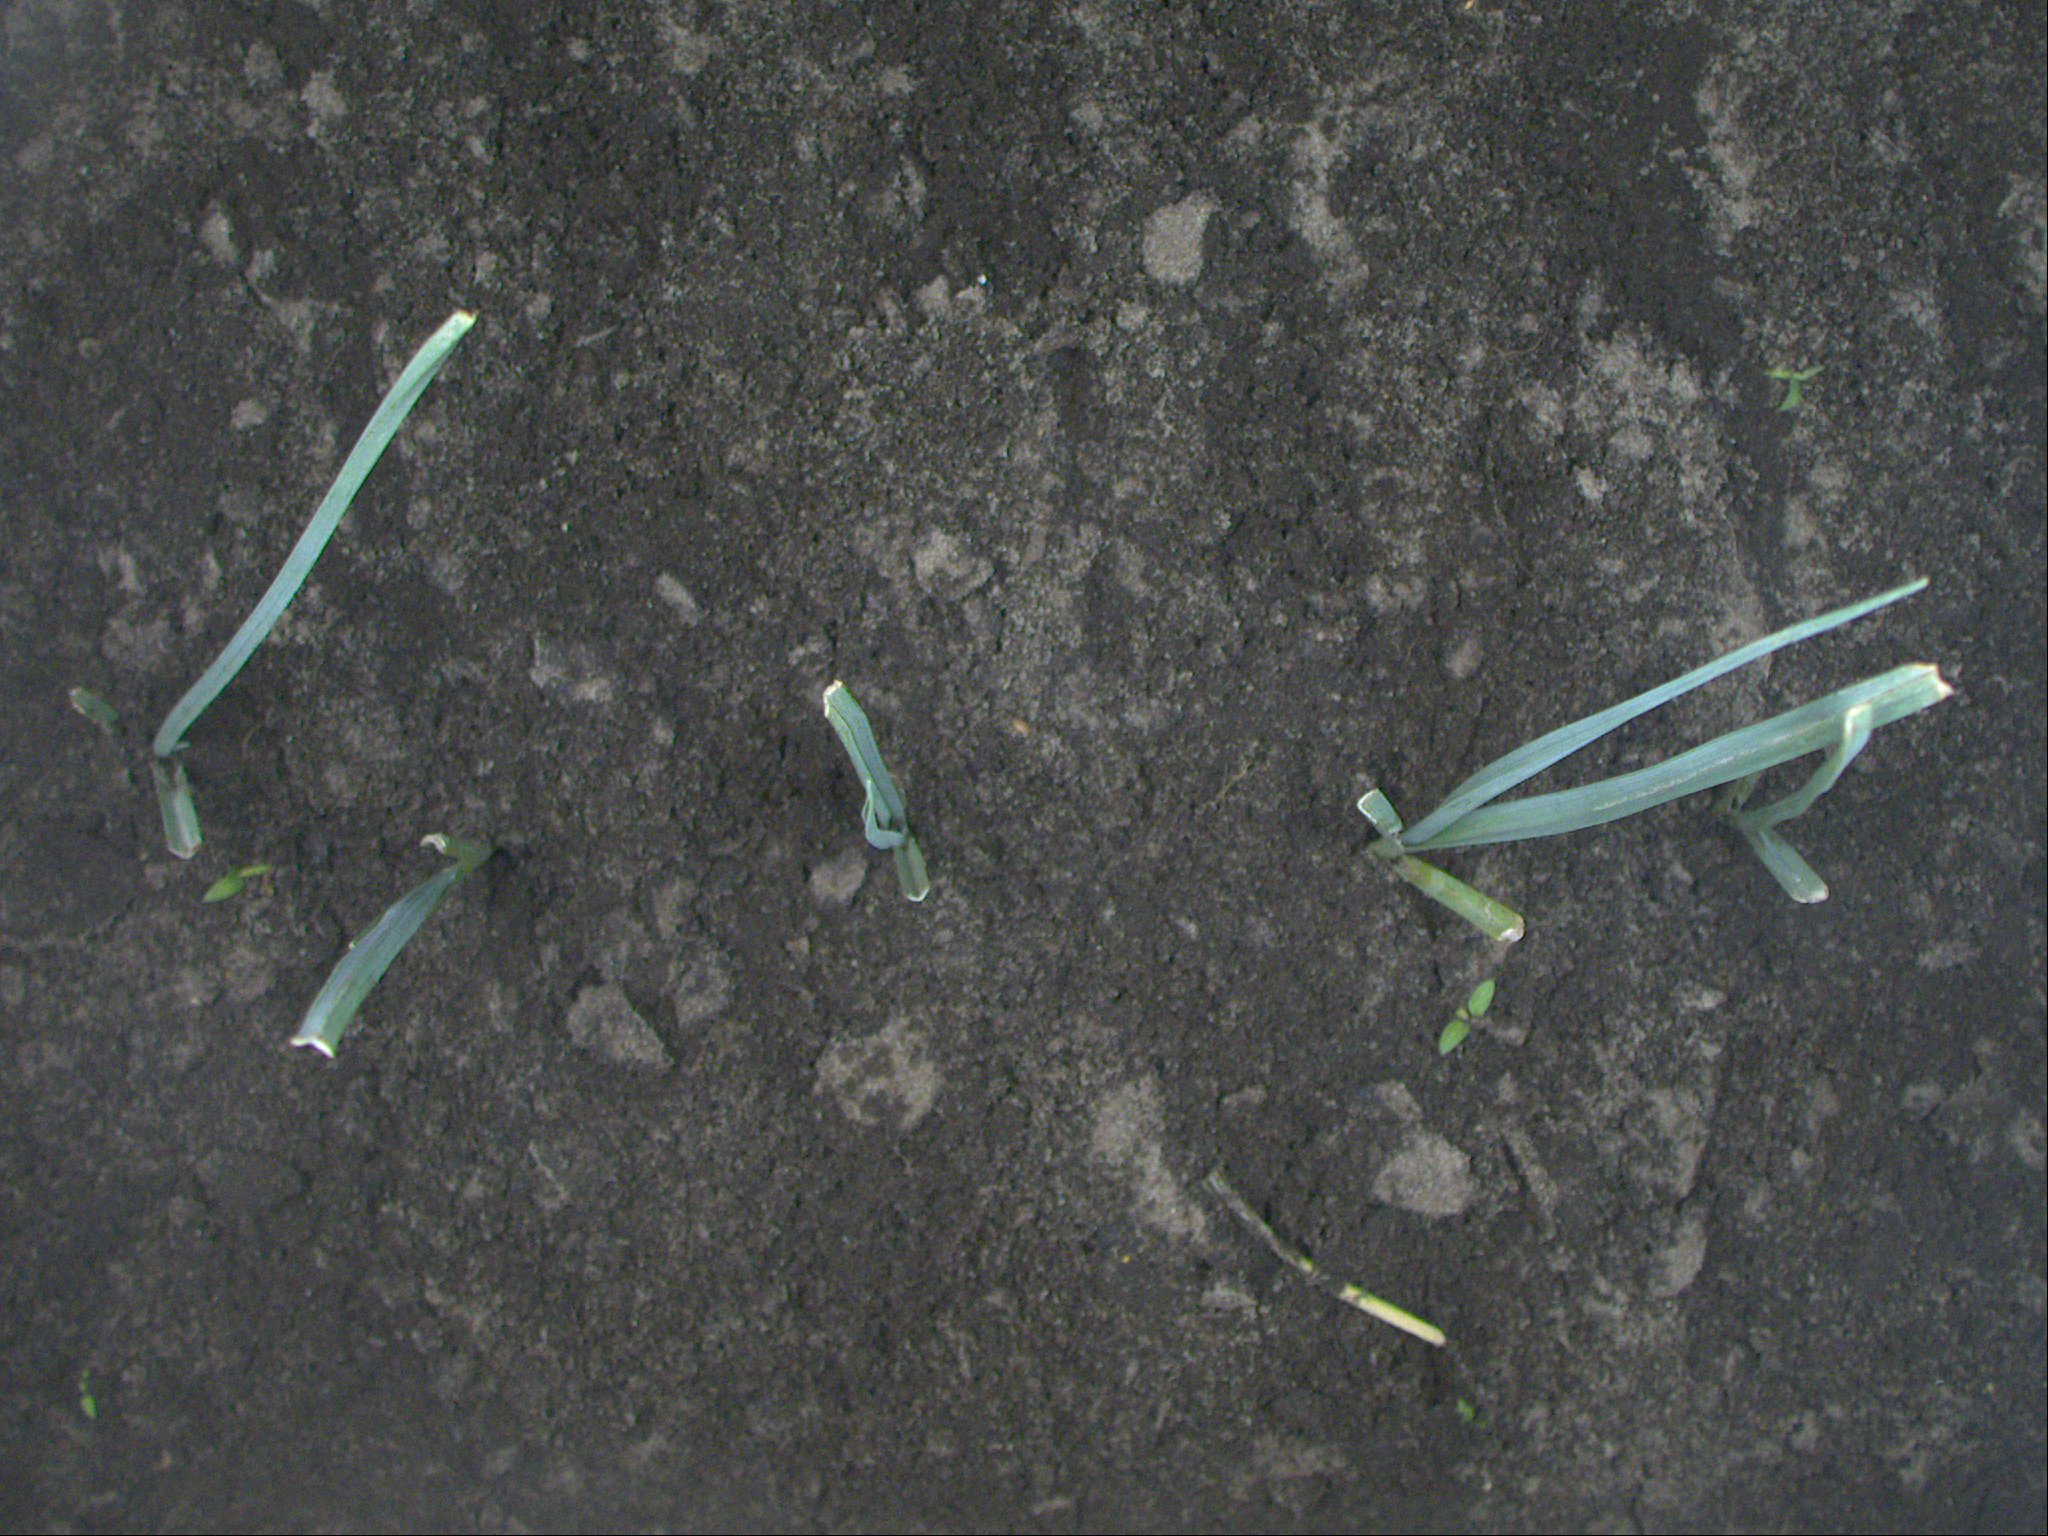
Crop: leek
Objects: leek, leek, leek, leek, leek, stem_leek, stem_leek, stem_leek, stem_leek, stem_leek